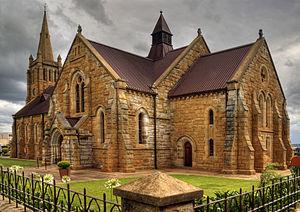
Vryheid est une petite ville minière d'Afrique du Sud de près de 35 000 habitants, située dans la province du KwaZulu-Natal.